William B. Ittner

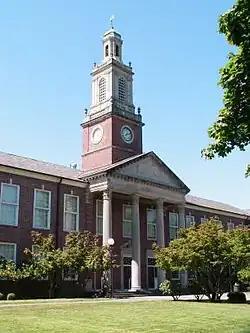
R.A. Long High School

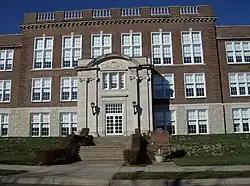
Front entrance to McClain High School

He is credited with the design of over 430 schools nationwide and has over 35 buildings on the National Register of Historic Places. E-shaped schools were said to be his trademark.